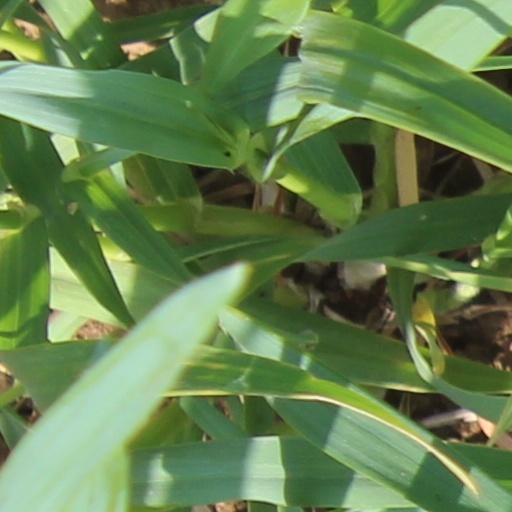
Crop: wheat